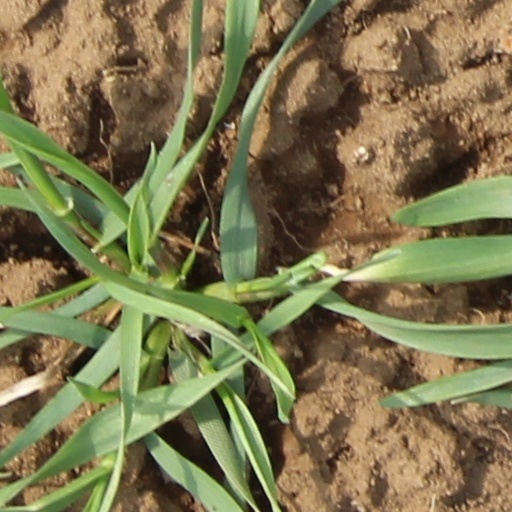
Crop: wheat